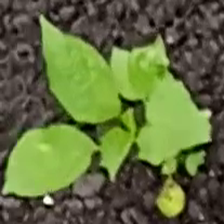
Weed species: Lamber_Quarter_plant(Chenopodium )